Harry Hewitt

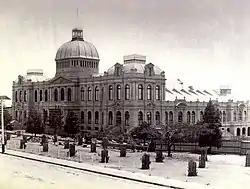
In 1887 Hewitt stayed on the grounds of the Adelaide Jubilee International Exhibition on the same week that he played some cricket matches in Adelaide.

On 9 November 1885 the Milang Cricket Club travelled via a paddle steamer called the 'Bourke' to Point McLeay to play a game against the missions Indigenous population. Hewitt took 6 wickets for 12 runs during Milang's second innings. The Point McLeay team won by 16 runs.